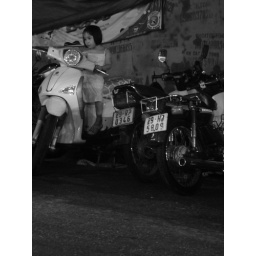
Taken in Hanoi, a little girl sat on a bike while I ate my dinner.